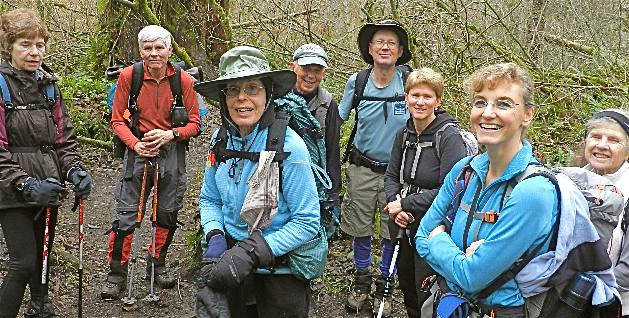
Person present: Yes